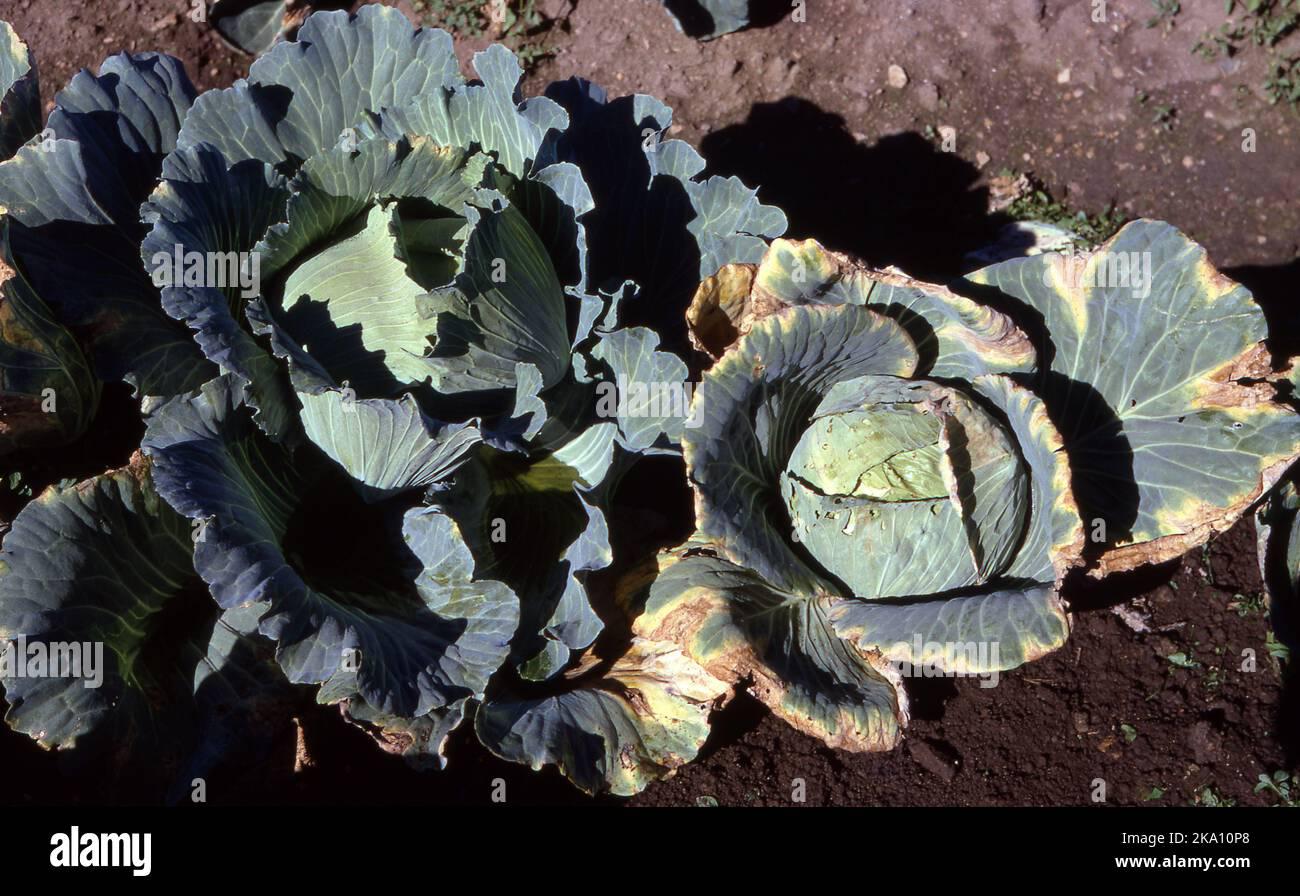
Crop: unknown
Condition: cabbage_cabbage_black_rot